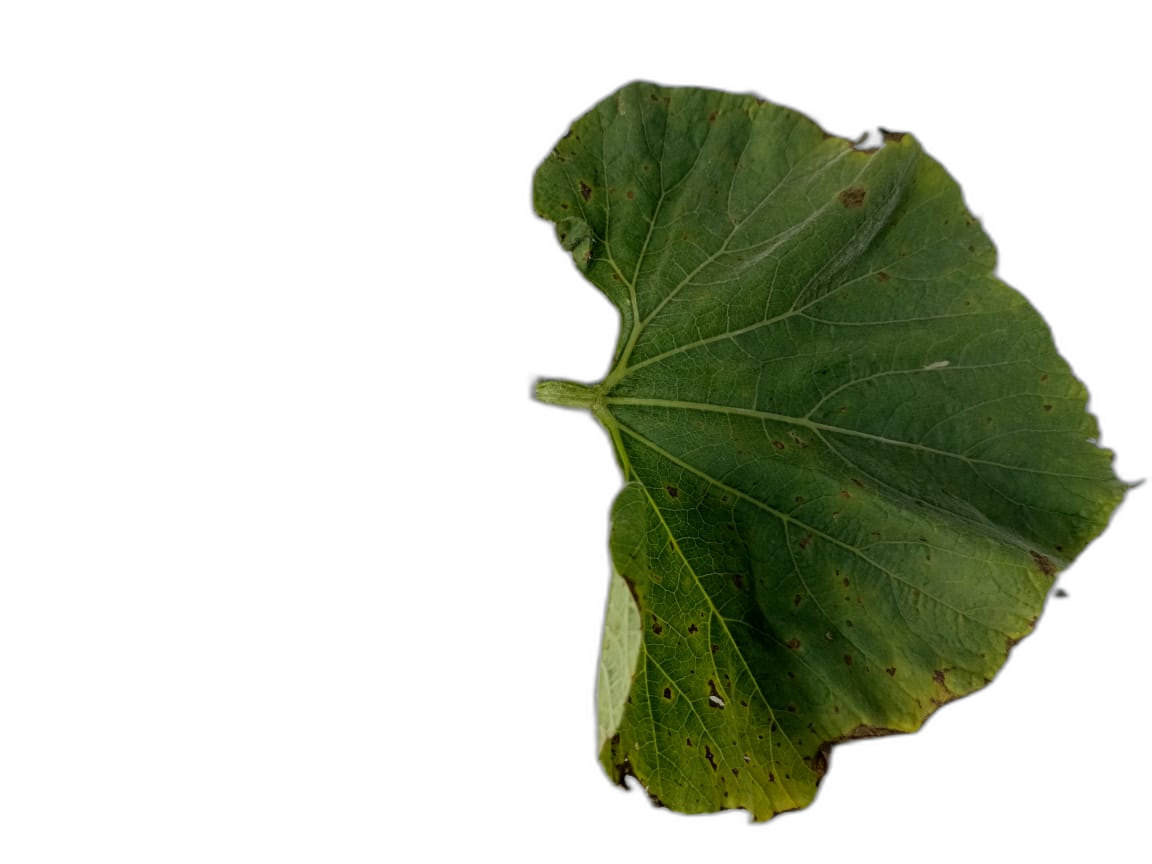
Crop: Bottle Gourd
Label: Alternaria_Leaf_Blight